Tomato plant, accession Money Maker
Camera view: tilt-top (135 deg); turntable rotation: 90 degrees
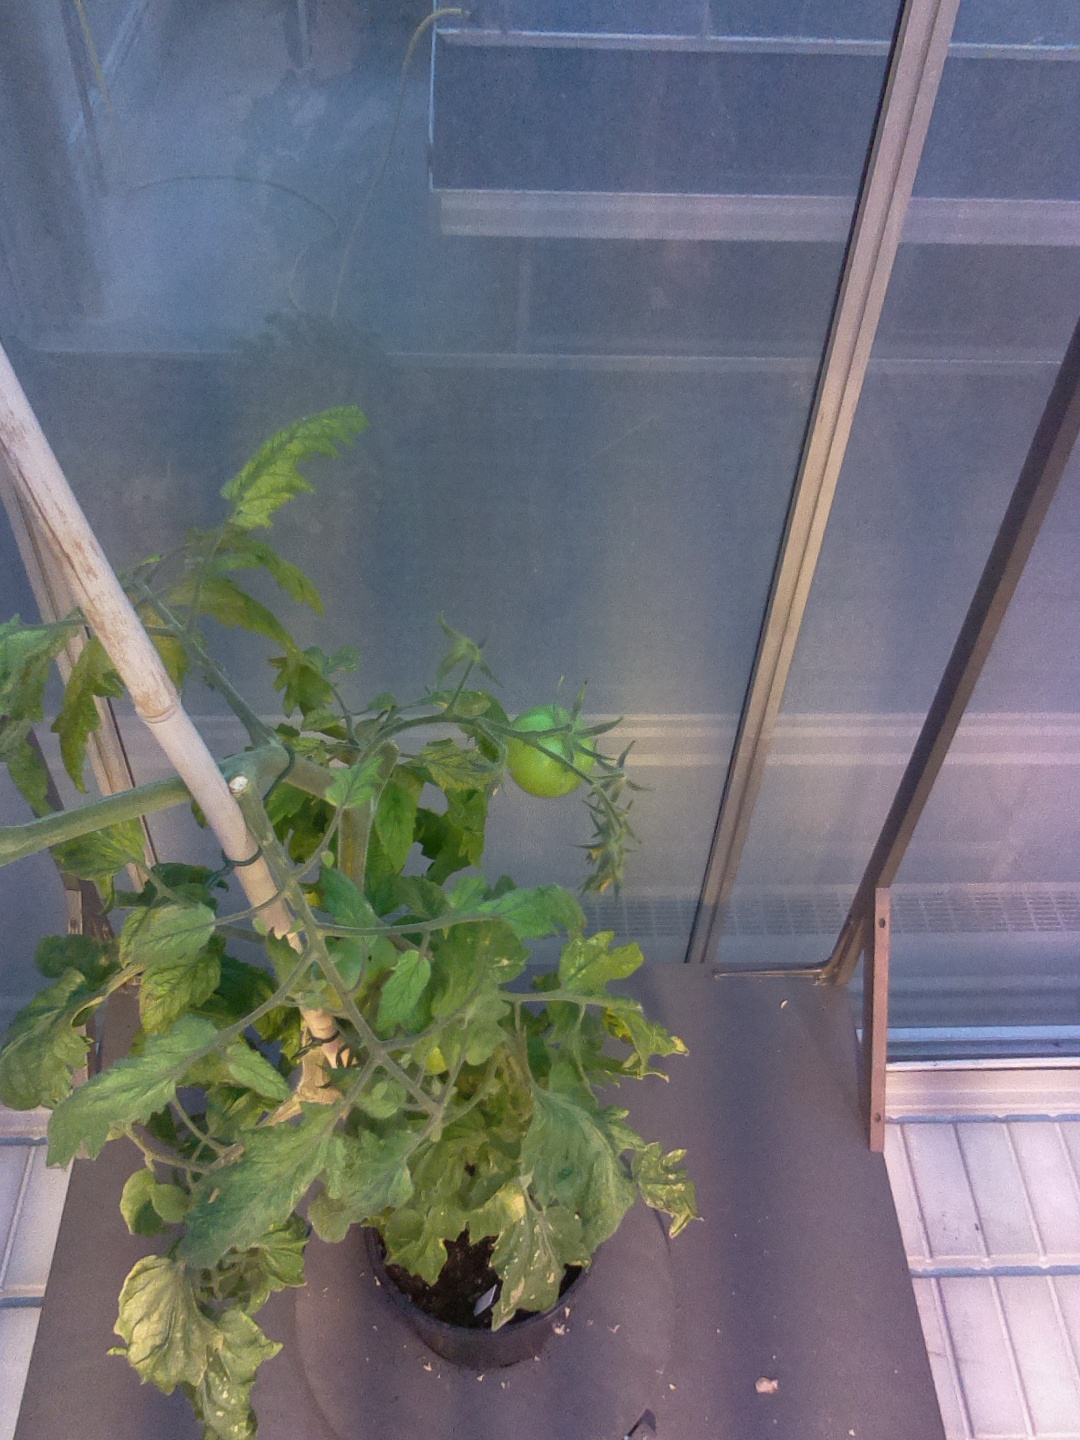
BBCH growth stage 79: 90% -100% of final fruit size